Imperial and Royal Uhlan Regiment "Prince of Schwarzenberg" No. 2.

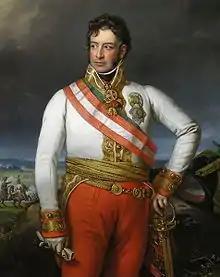
The namesake of the regiment – Karl Philipp, Prince of Schwarzenberg

Imperial and Royal Uhlan Regiment "Prince of Schwarzenberg" No. 2. was a regiment in the army of the Austro-Hungarian Empire.